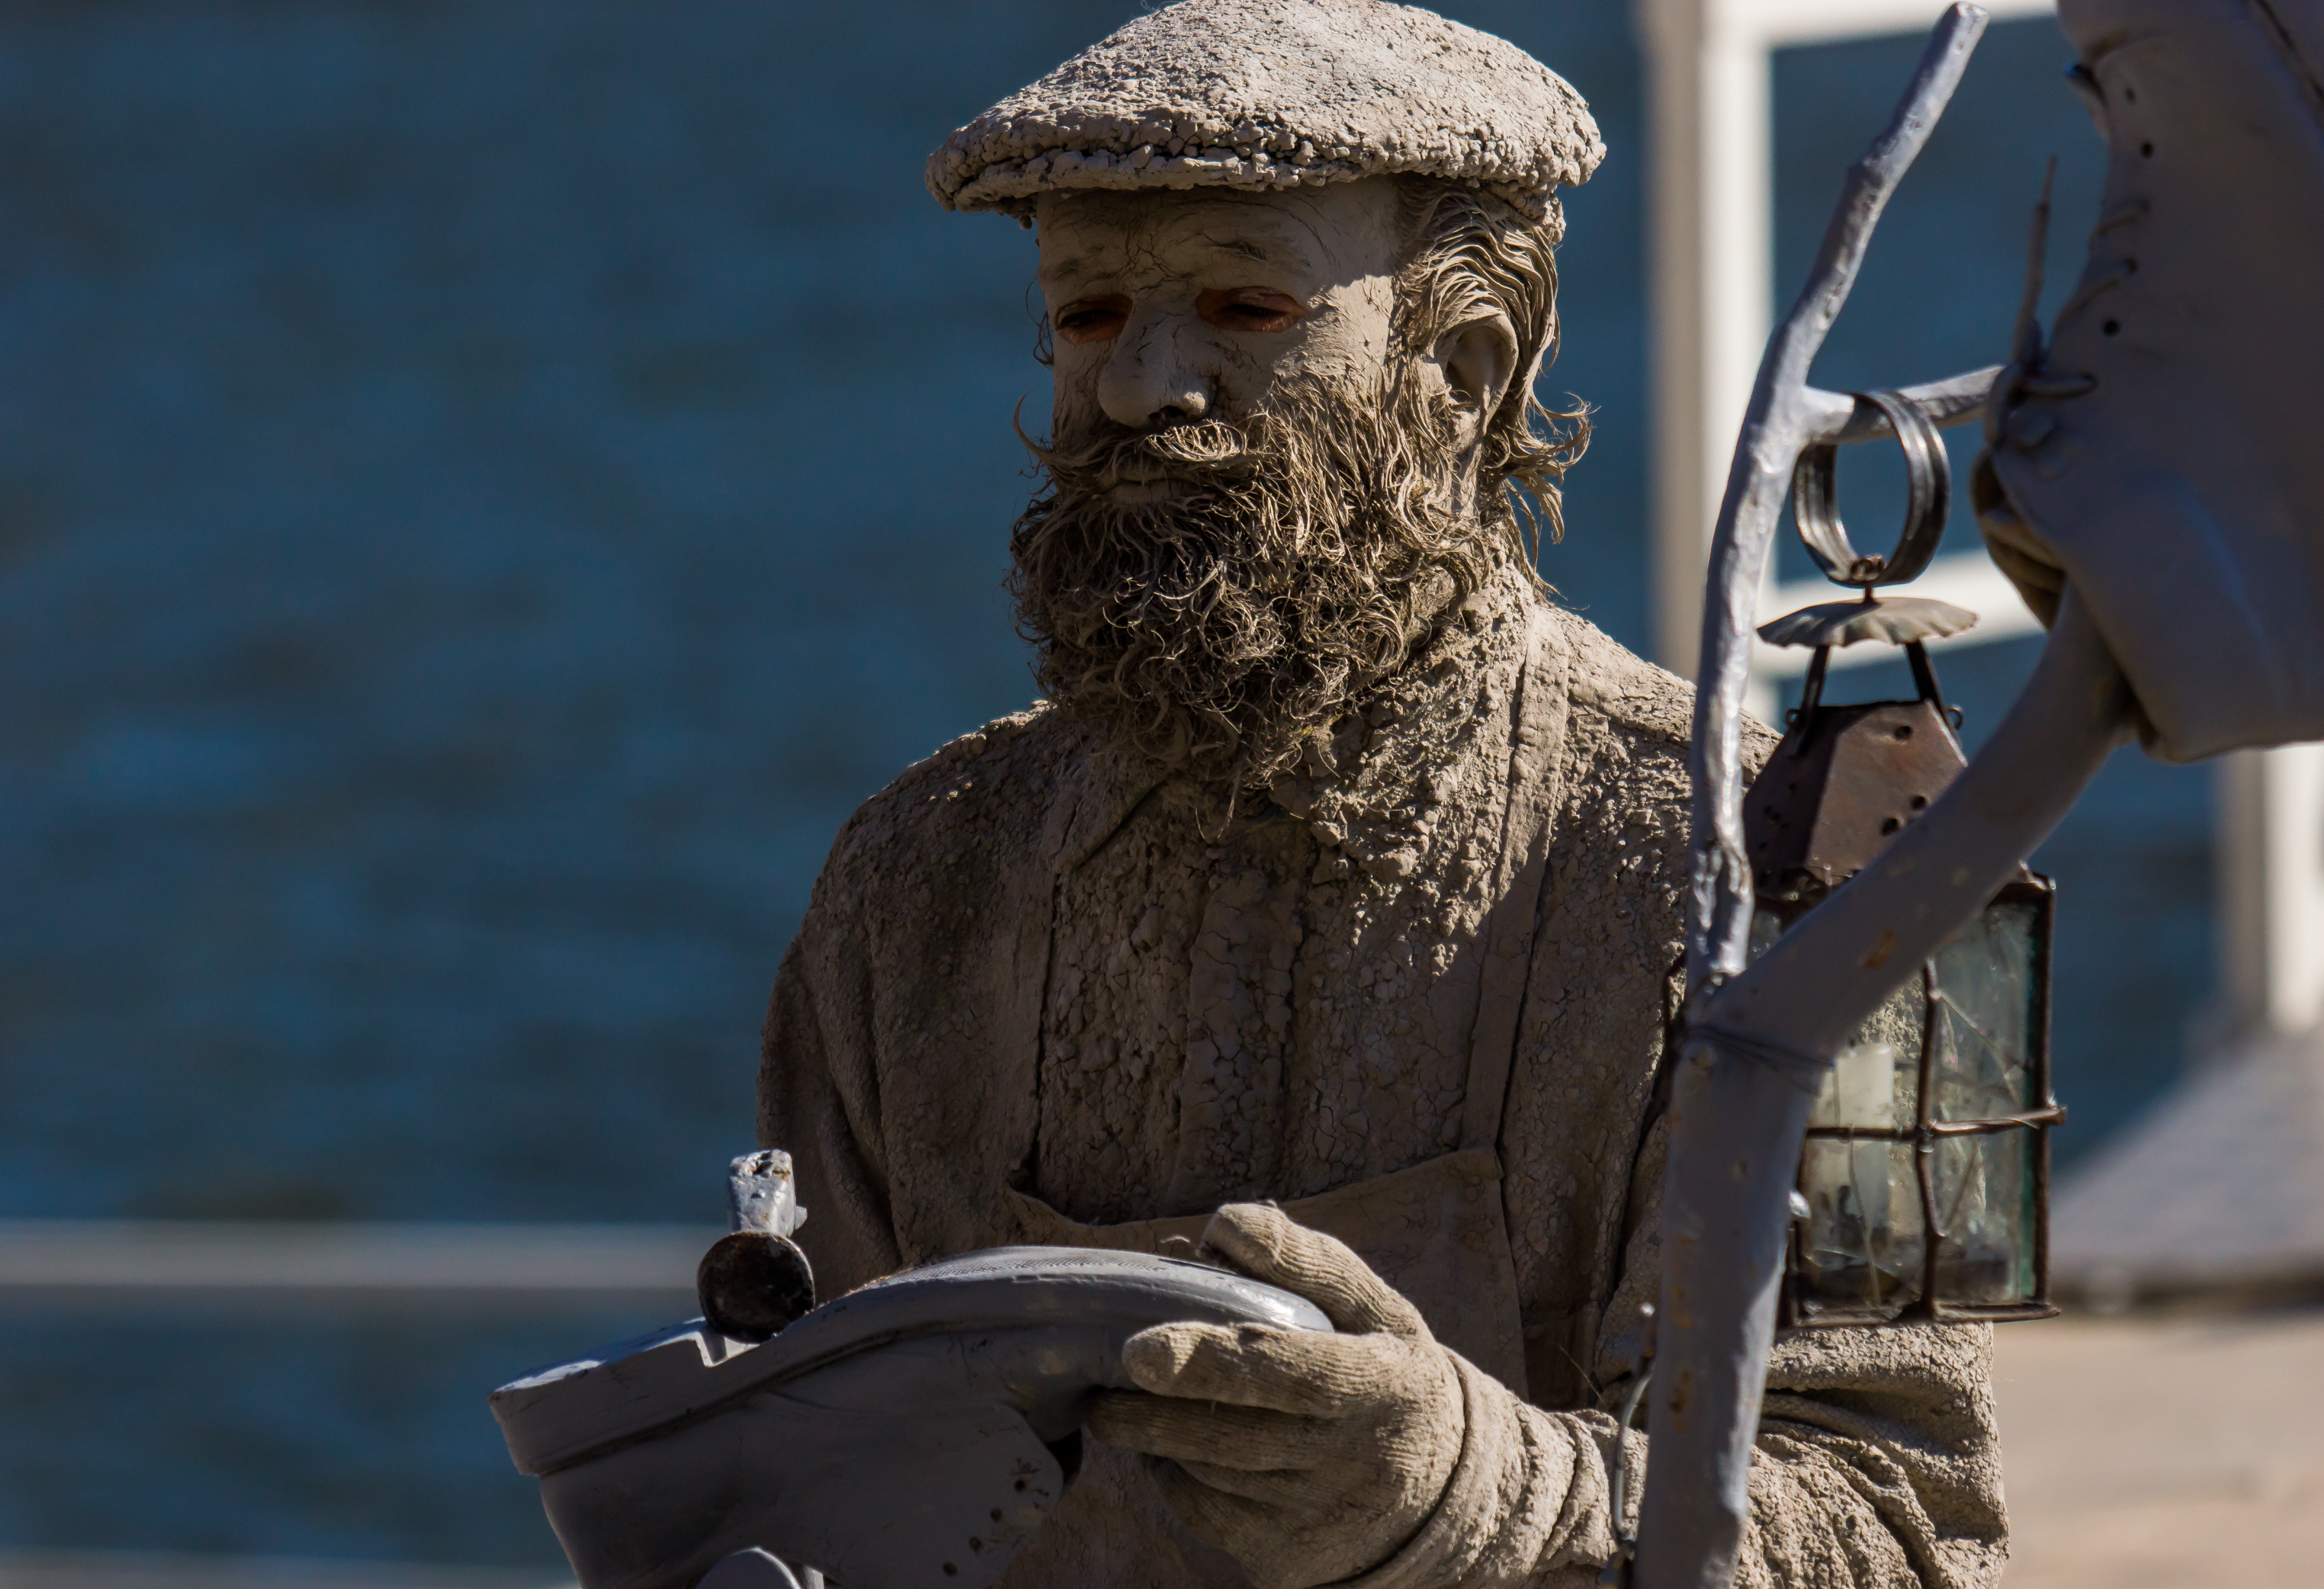
people, street, monument, photo, statue, sculpture, art, temple, calle, gente, a77, g, ggl1, gaby1, xovesphoto, sonya77, 50500, sigma50500, xelodegalicia, estatuasvivientes, gabrielcoru a, livingstatues